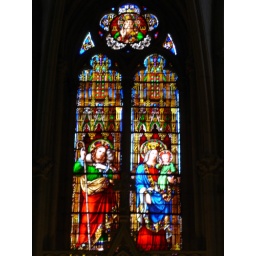
Stained glass windows in cathedrale St. Andre